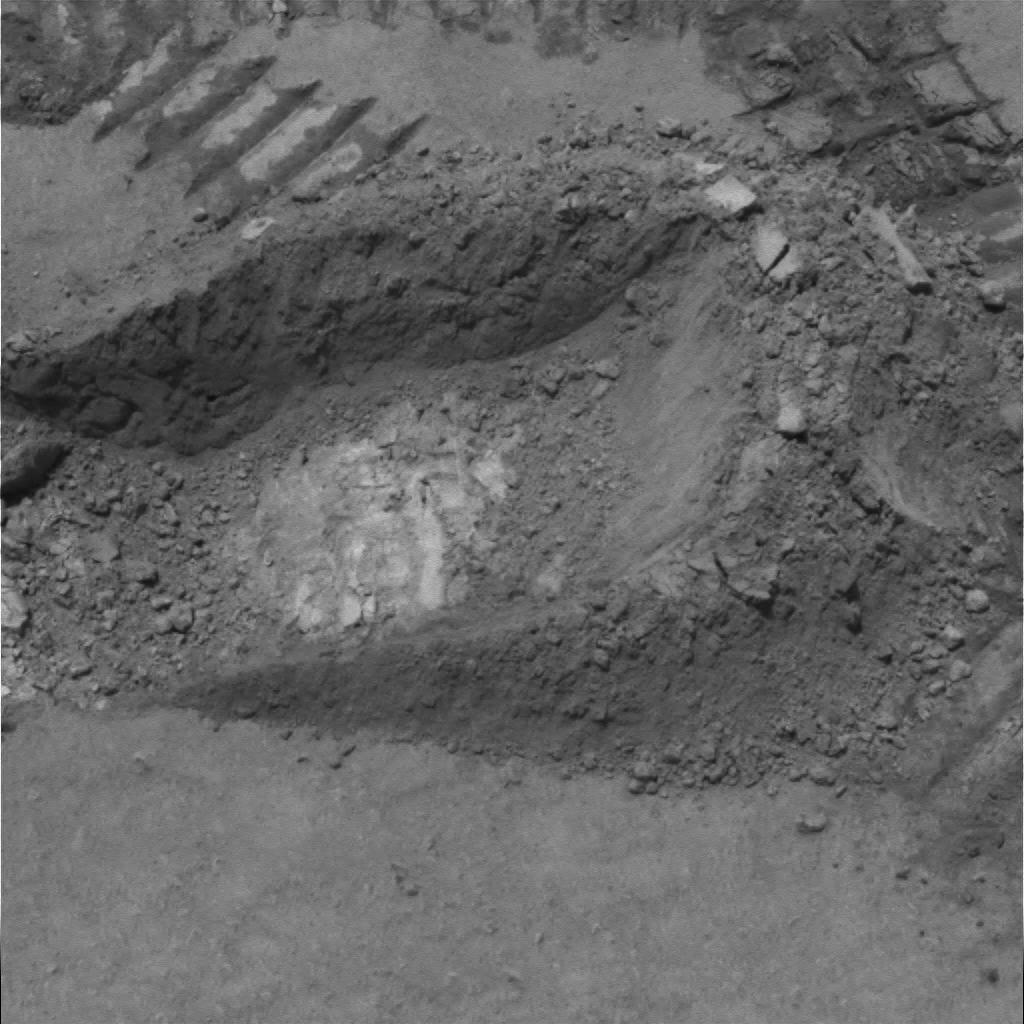
Surface features visible: Rover Tracks, Soil Trench, Bright Soil, Soil, Nearby Surface